Wyatt Oleff

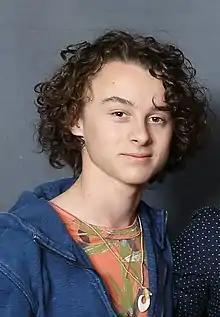
Oleff in 2018

Wyatt Jess Oleff (born July 13, 2003) is an American actor, known for portraying the role of Stanley Uris in "It" and its 2019 sequel, as well as the role of Stanley Barber in "I Am Not Okay with This" (2020), and a young Peter Quill in the Marvel Cinematic Universe (MCU) superhero films "Guardians of the Galaxy" (2014) and "Guardians of the Galaxy Vol. 2" (2017) by Marvel Studios.